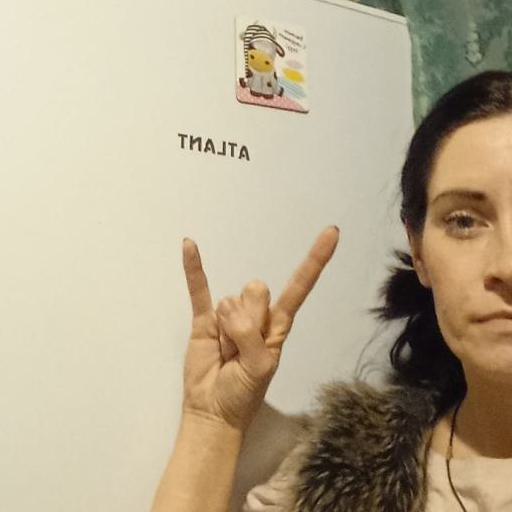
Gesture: rock